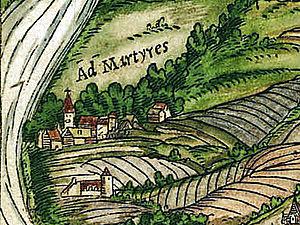
L’abbaye Sainte-Marie, Sancta Maria ad ripa ou, à partir du XIIᵉ siècle, St. Maria ad martyres est une ancienne abbaye bénédictine à Trèves, dans le Land de Rhénanie-Palatinat et le diocèse de Trèves.